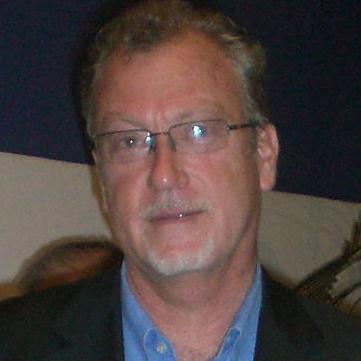
Age: 52